Steven Kruijswijk

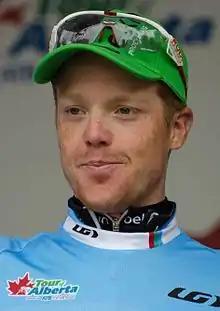
Kruijswijk in the most aggressive classification jersey at the 2014 Tour of Alberta

Steven Kruijswijk (born 7 June 1987) is a Dutch road bicycle racer, who rides for UCI WorldTeam . Kruijswijk is best known for his strong ability in the mountains where he has taken his greatest success; he has taken two professional victories during his career – a stage win at the 2011 Tour de Suisse, and the general classification at the 2014 Arctic Race of Norway.